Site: brandenburg
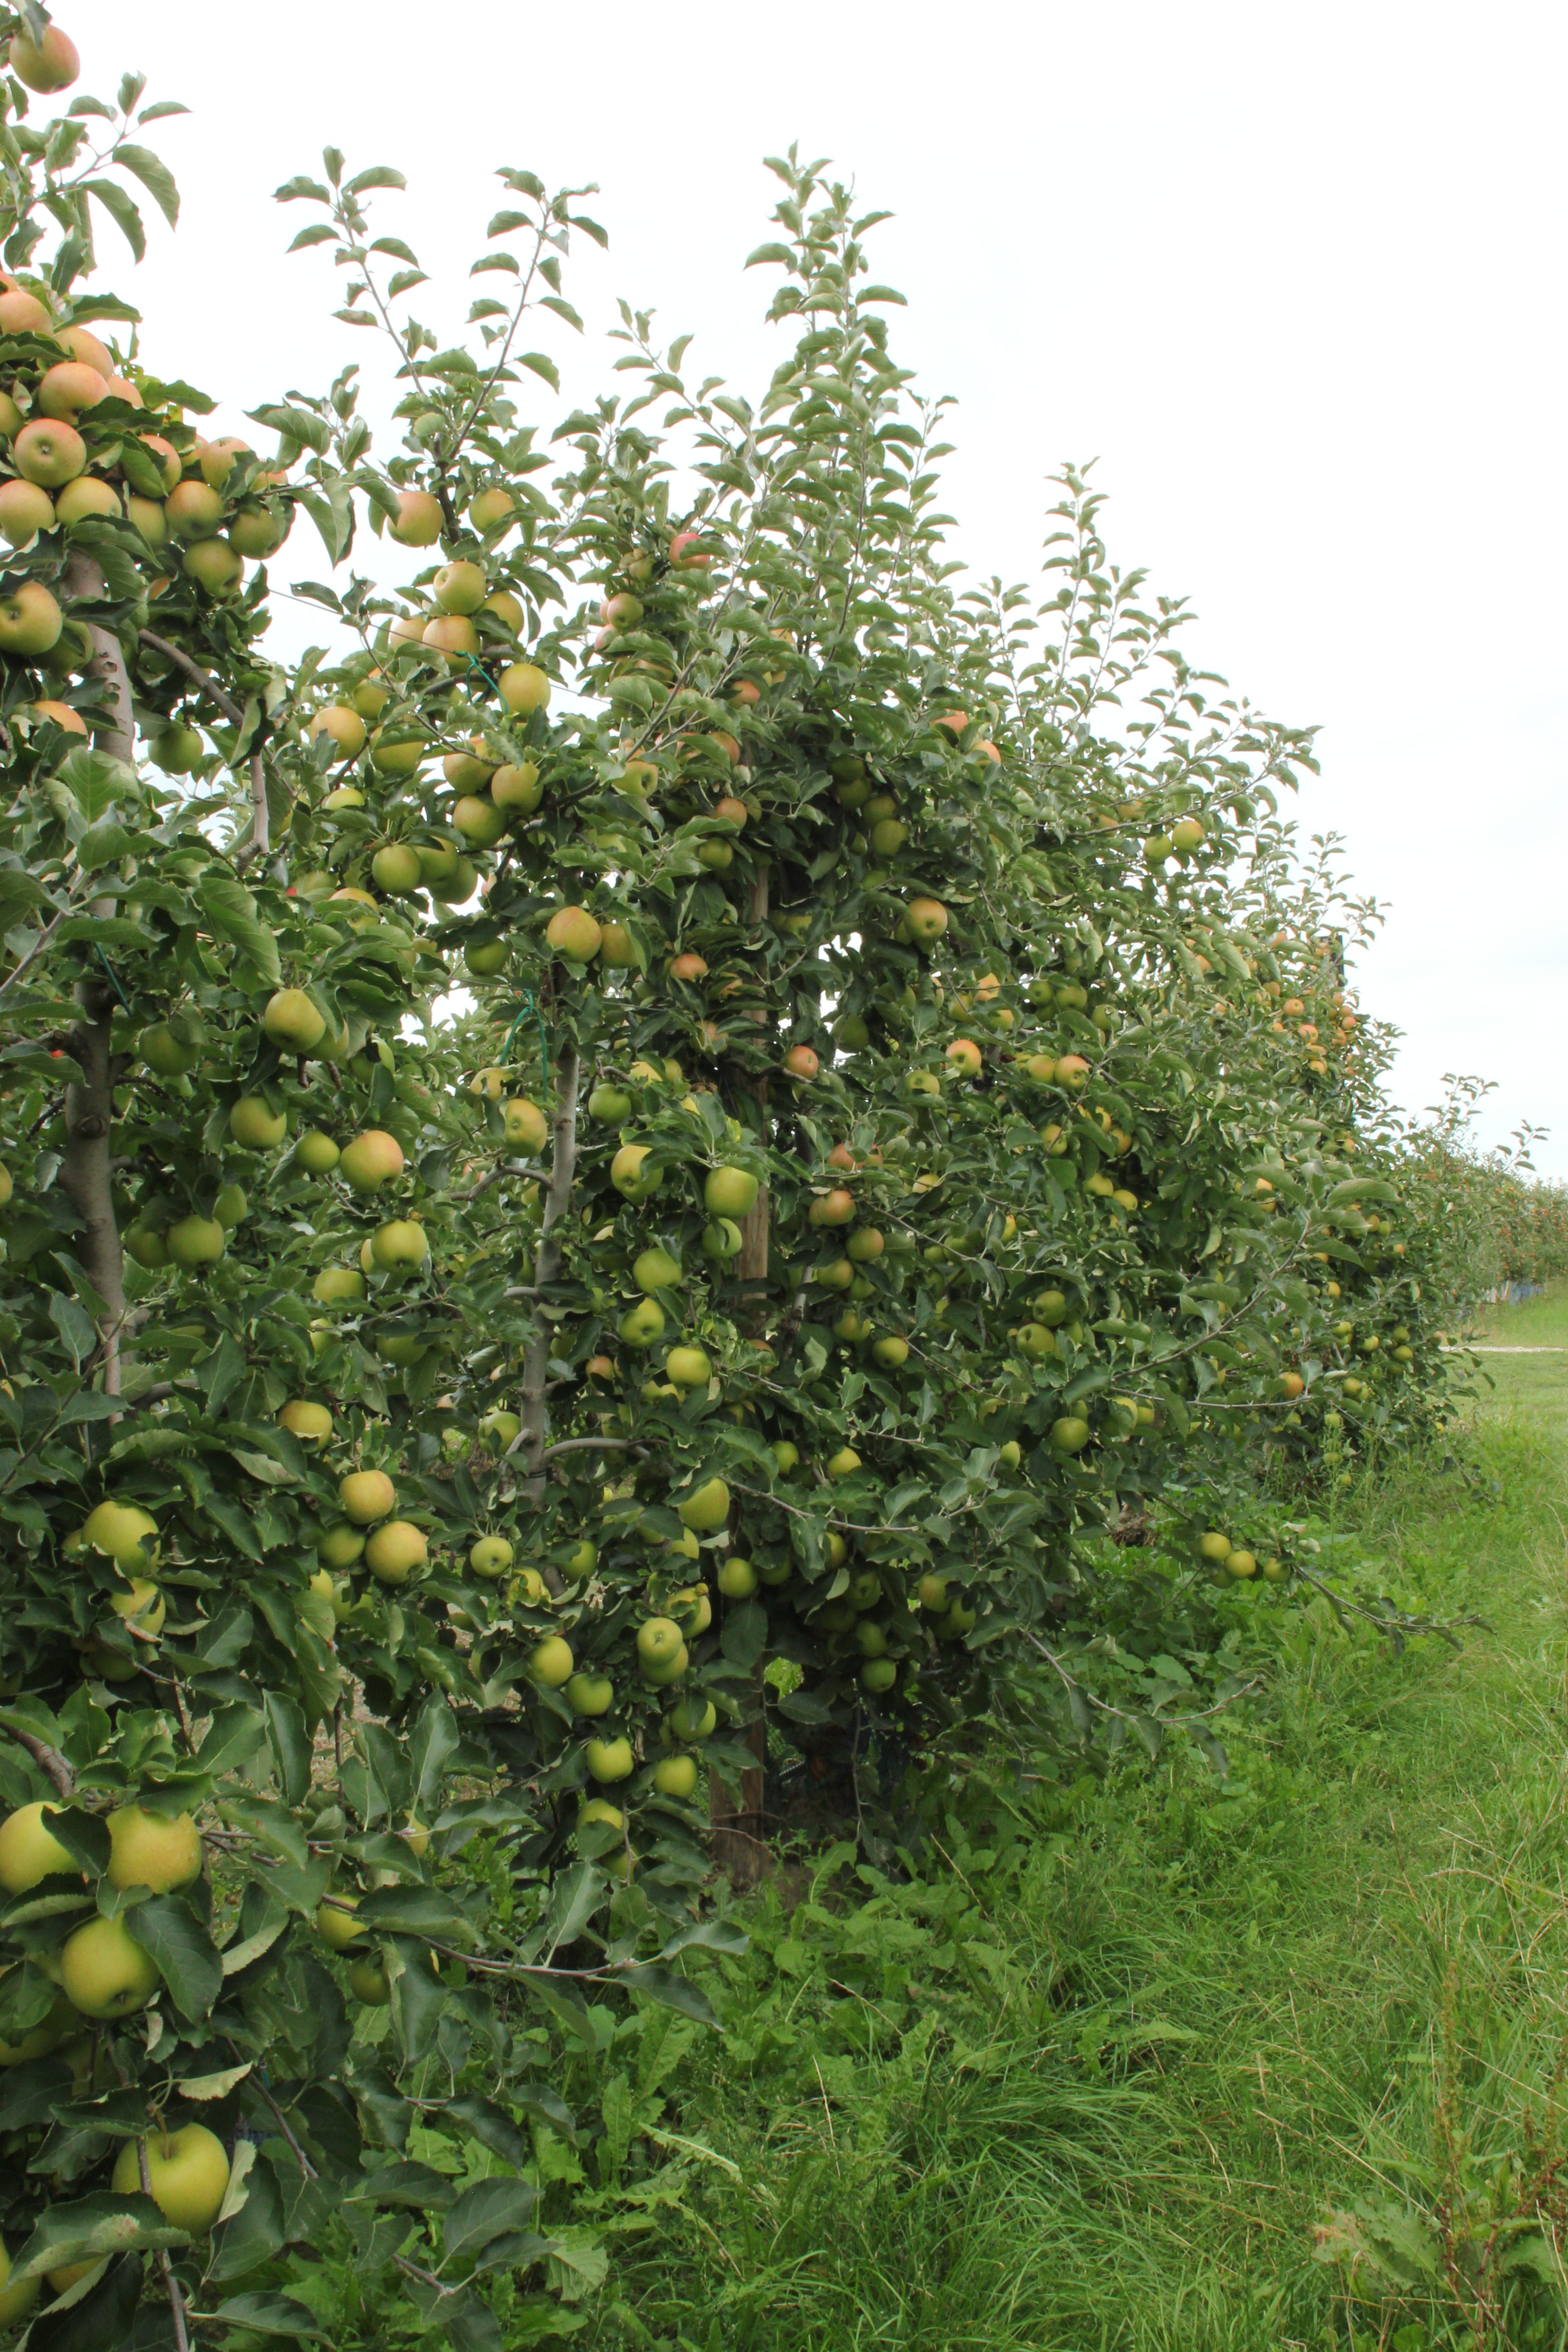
Growth stage (BBCH 87): Maturity of fruit and seed